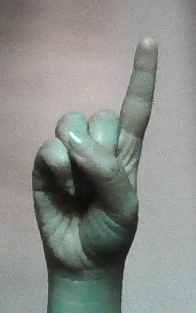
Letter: bb